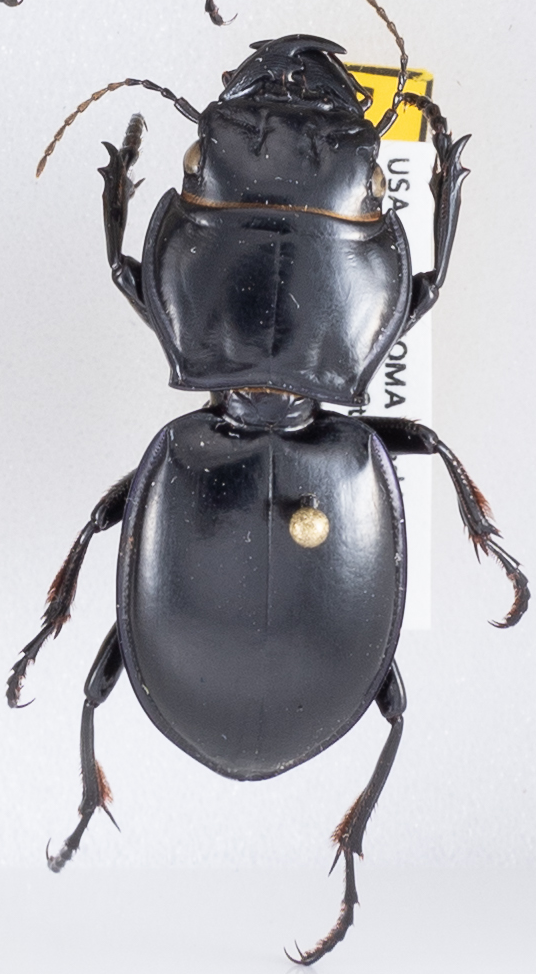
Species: Pasimachus californicus
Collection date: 2018-08-22
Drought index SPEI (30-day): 0.454
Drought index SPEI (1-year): -1.01
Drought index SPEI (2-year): -0.54